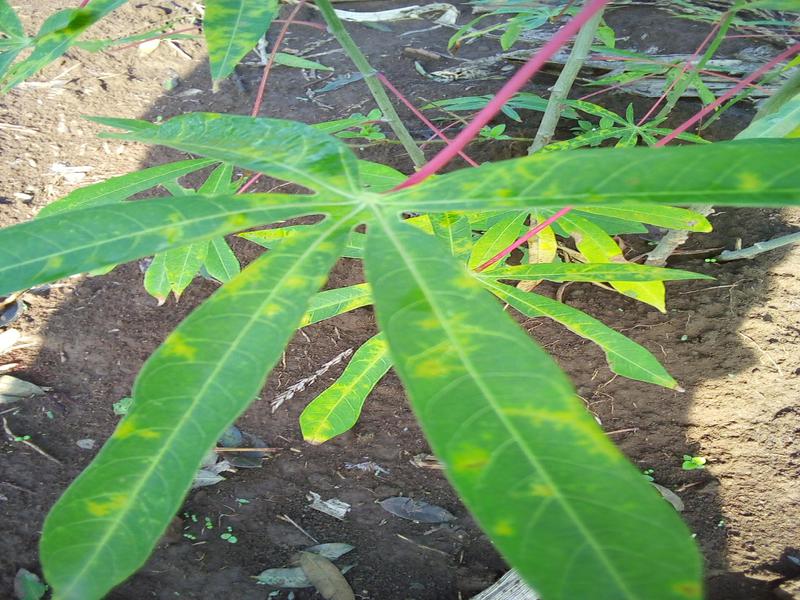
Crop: cassava
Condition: brown_streak_disease